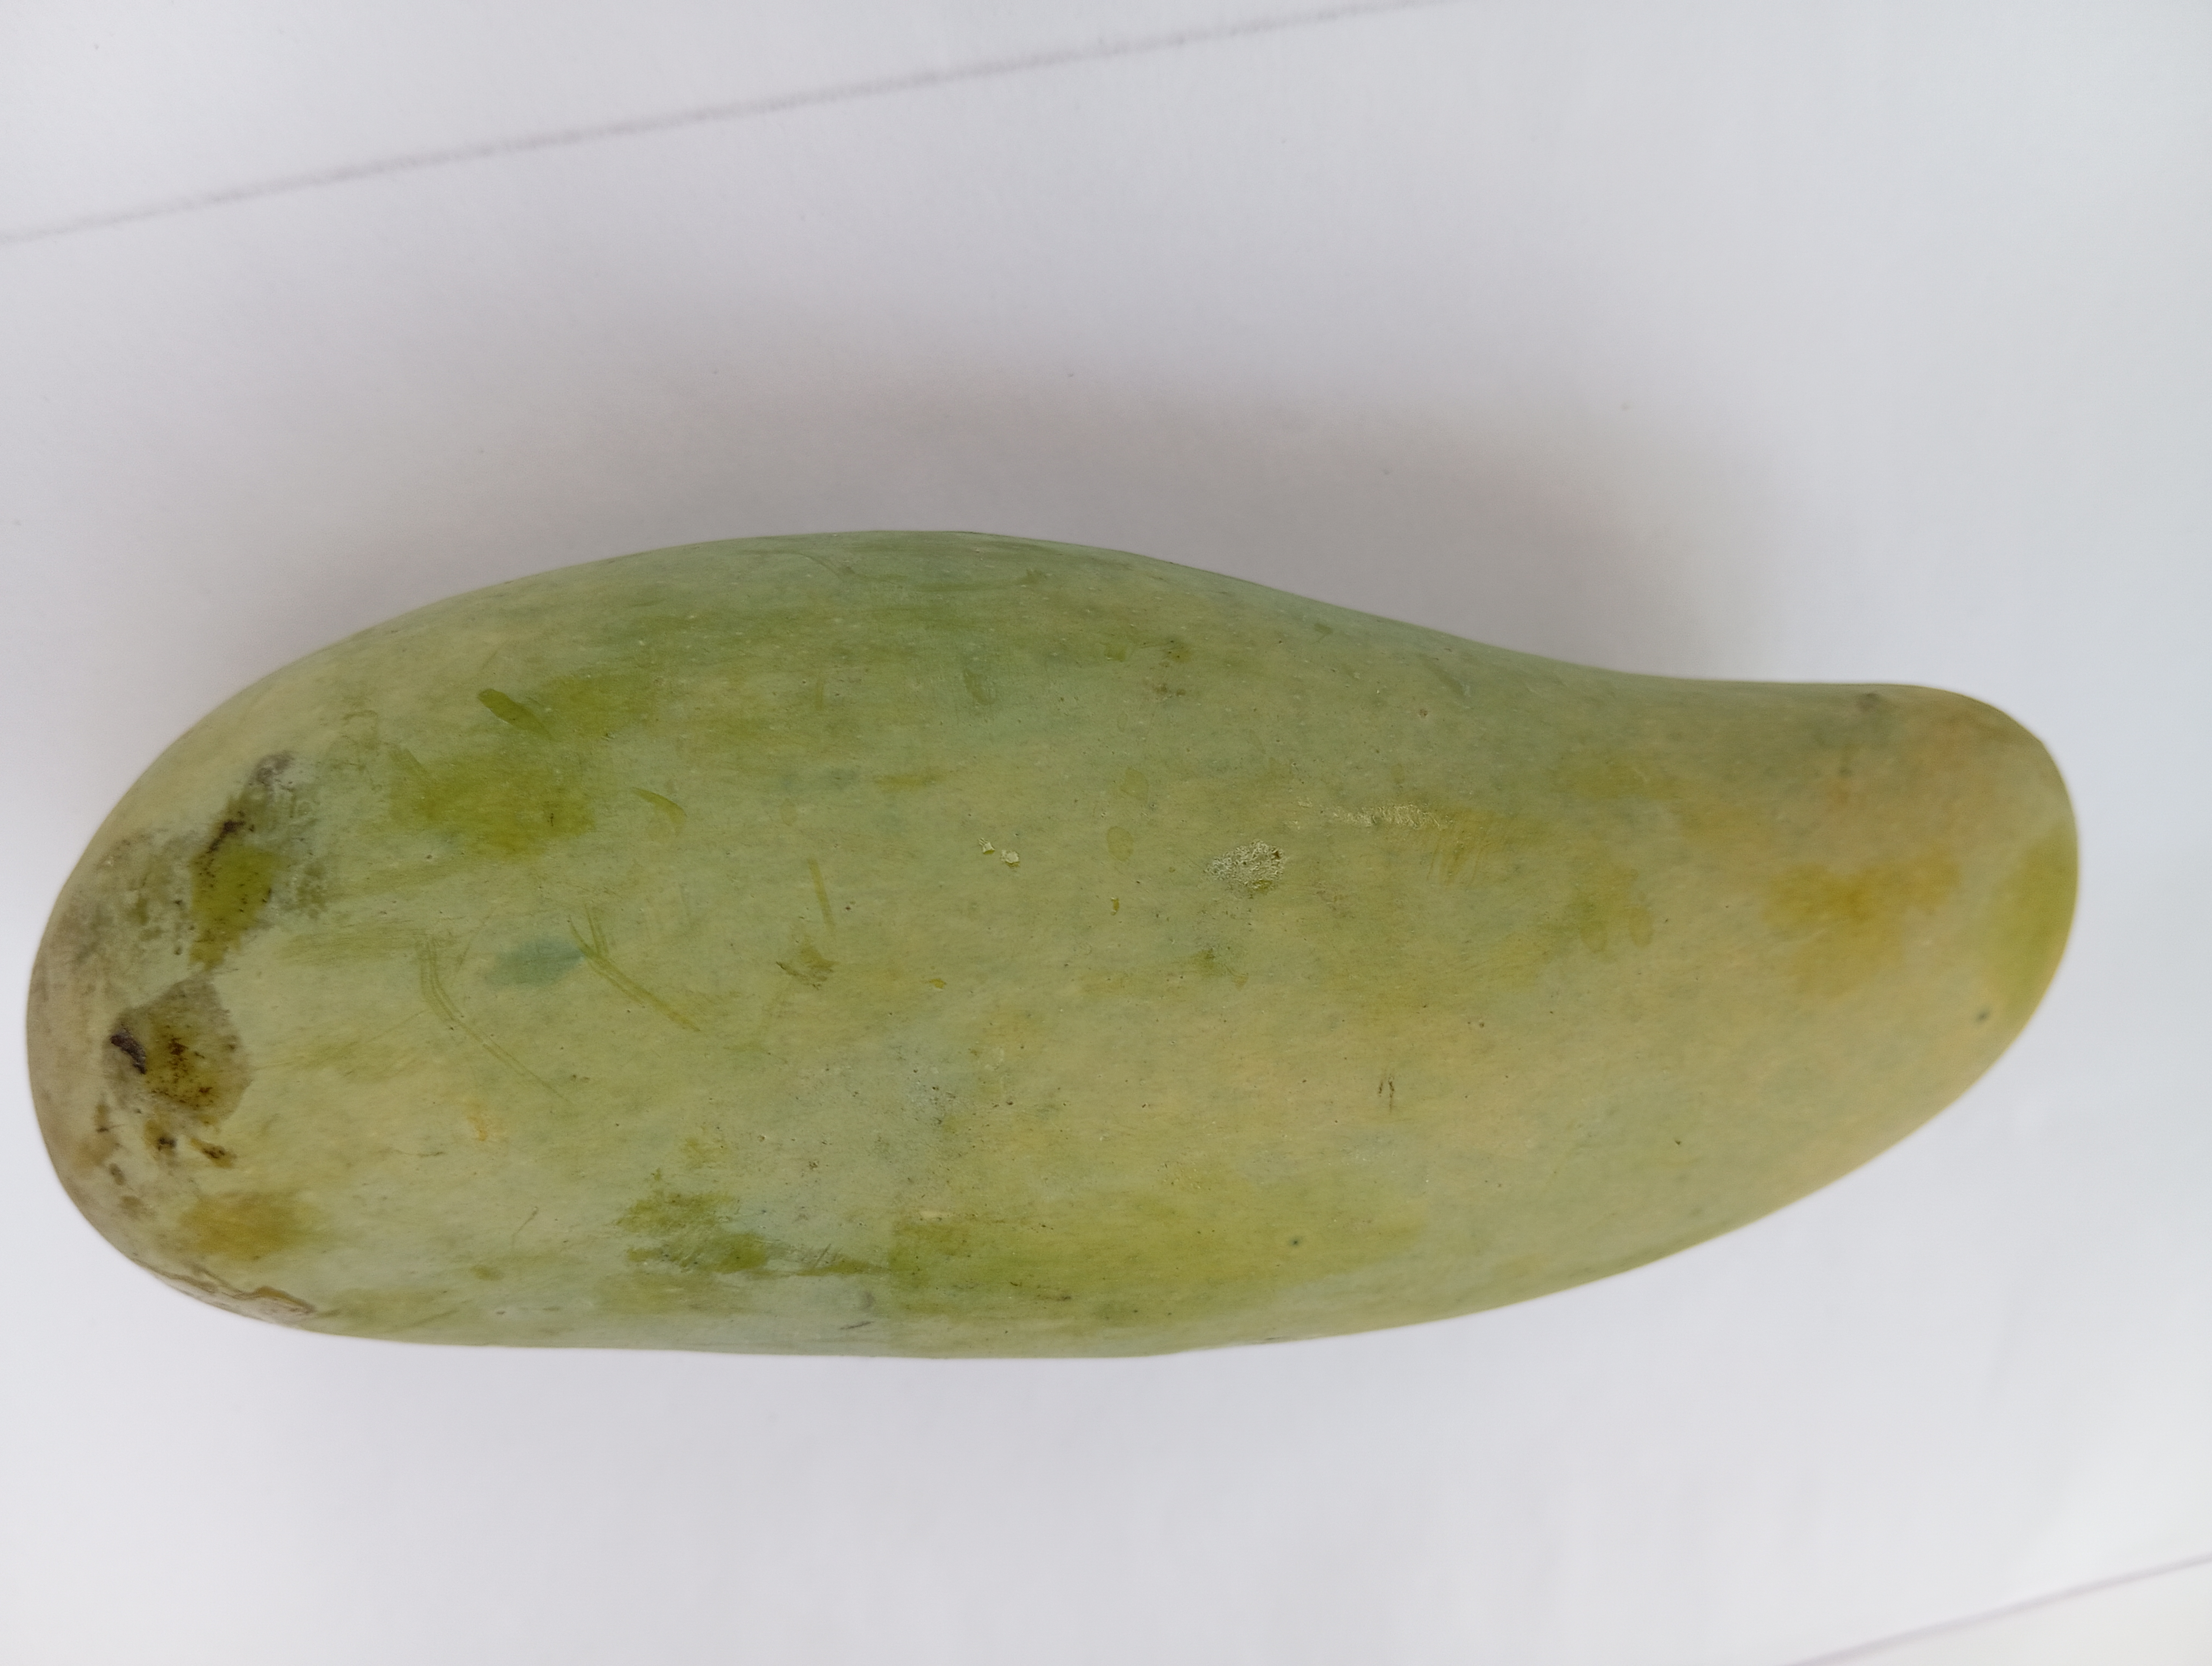
Mango variety: Banana